Véronique Ovaldé

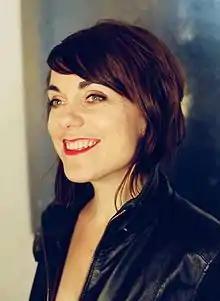

Véronique Ovaldé (born 1972) is a French novelist. Her fifth novel "Et mon cœur transparent" won the Prix France Culture/Télérama in 2008. Her seventh novel "Ce que je sais de Vera Candida" won the Prix Renaudot des lycéens (2009), the Prix France Télévisions (2009) and the Grand prix des lectrices de Elle (2010). She has had two books translated into English by Adriana Hunter, but Ovaldé's other titles are still available for interested publishers and translators. In 2024, she published "A nos vies imparfaites" which received the Prix Goncourt de la nouvelle.